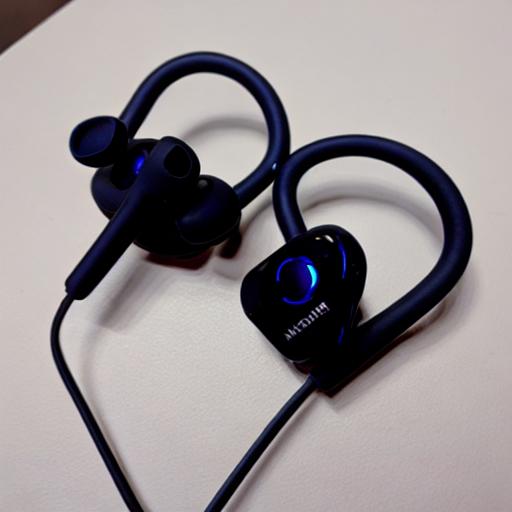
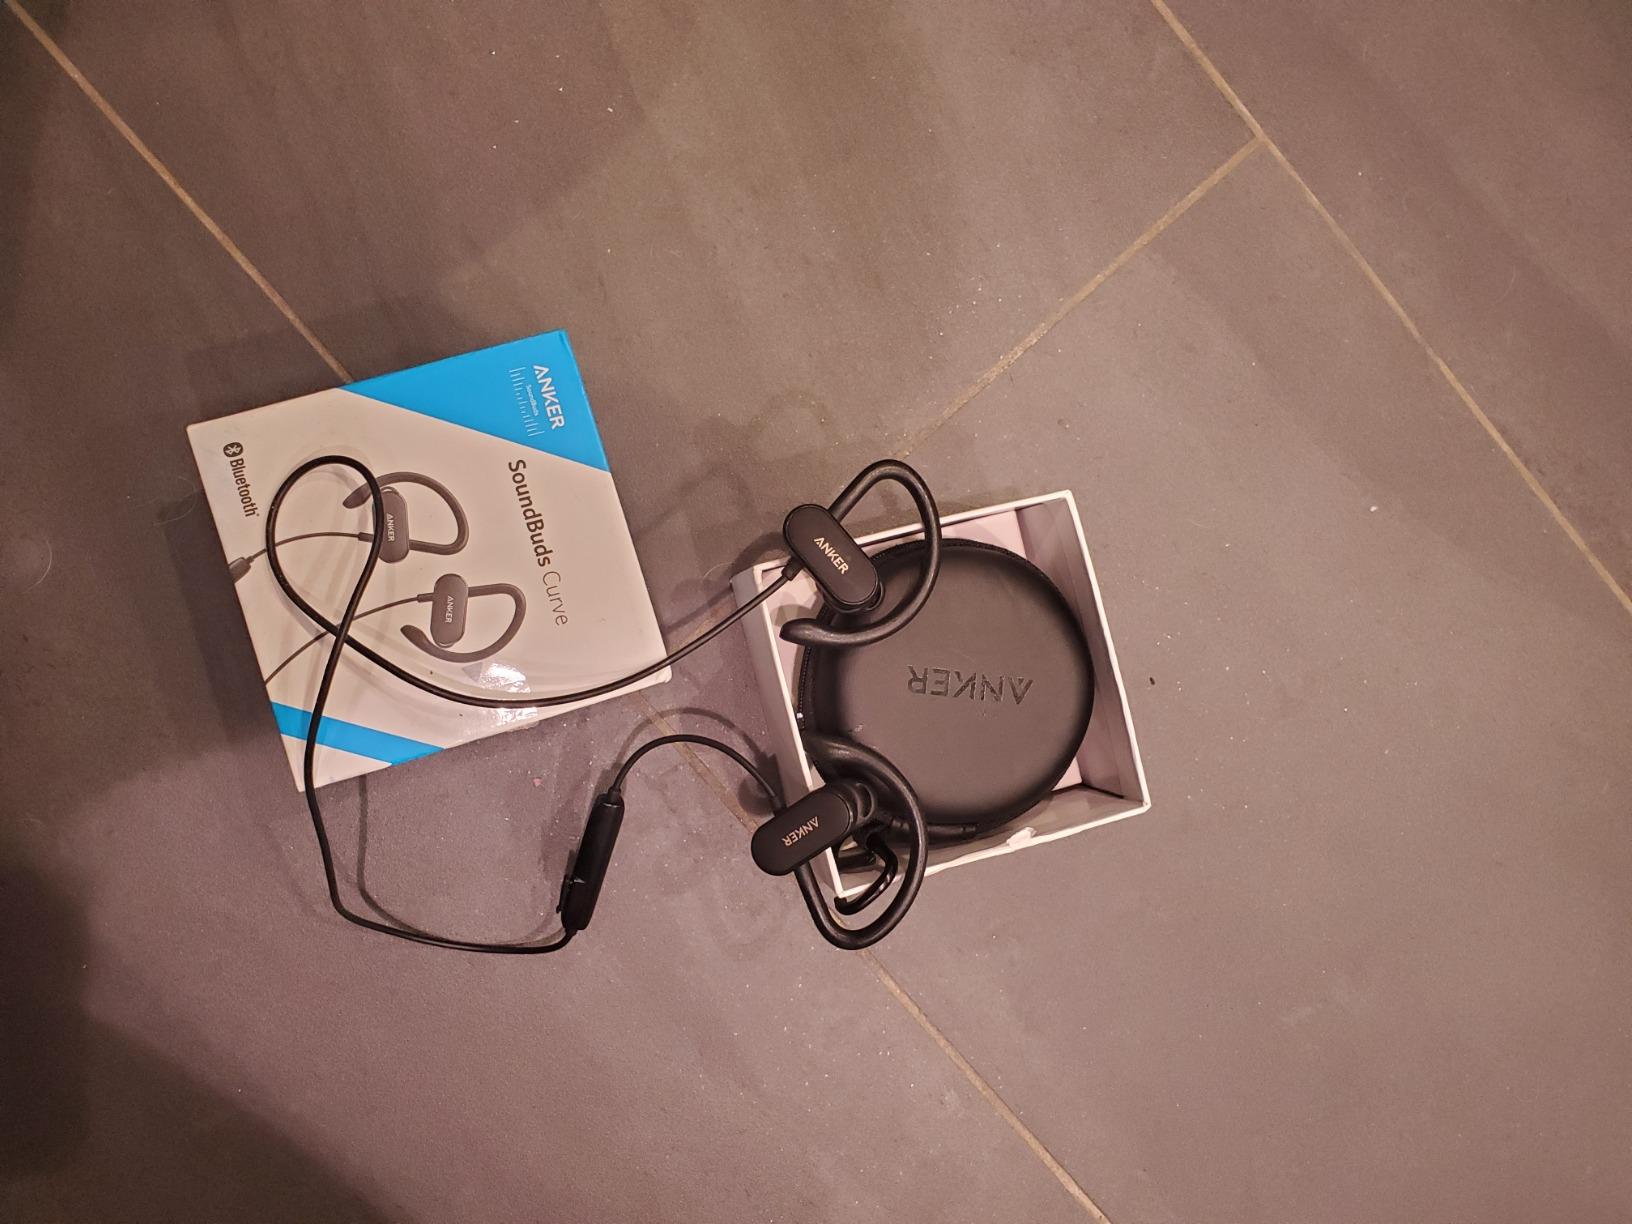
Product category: headphones
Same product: no